Jane Barton

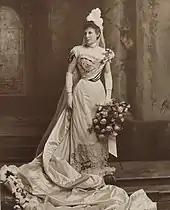
Barton in the dress she wore to the coronation of Edward VII in 1902

Barton was a member of the first committee of the Crown Street Women's Hospital. She shared her husband's enthusiasm for the federation movement, and served as a vice-president of the Sydney Women's Federal League. She was reportedly reluctant to speak in public. She was the hostess of her husband's open-house meetings on the subject of federation, whose attendees included prominent federationists like Robert Garran, Atlee Hunt and Thomas Bavin.